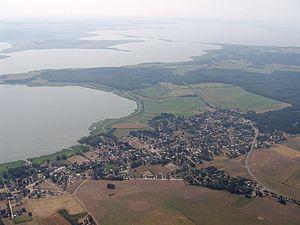
Wieck auf dem Darß est une commune de l'arrondissement de Poméranie-Occidentale-Rügen, Land de Mecklembourg-Poméranie-Occidentale.